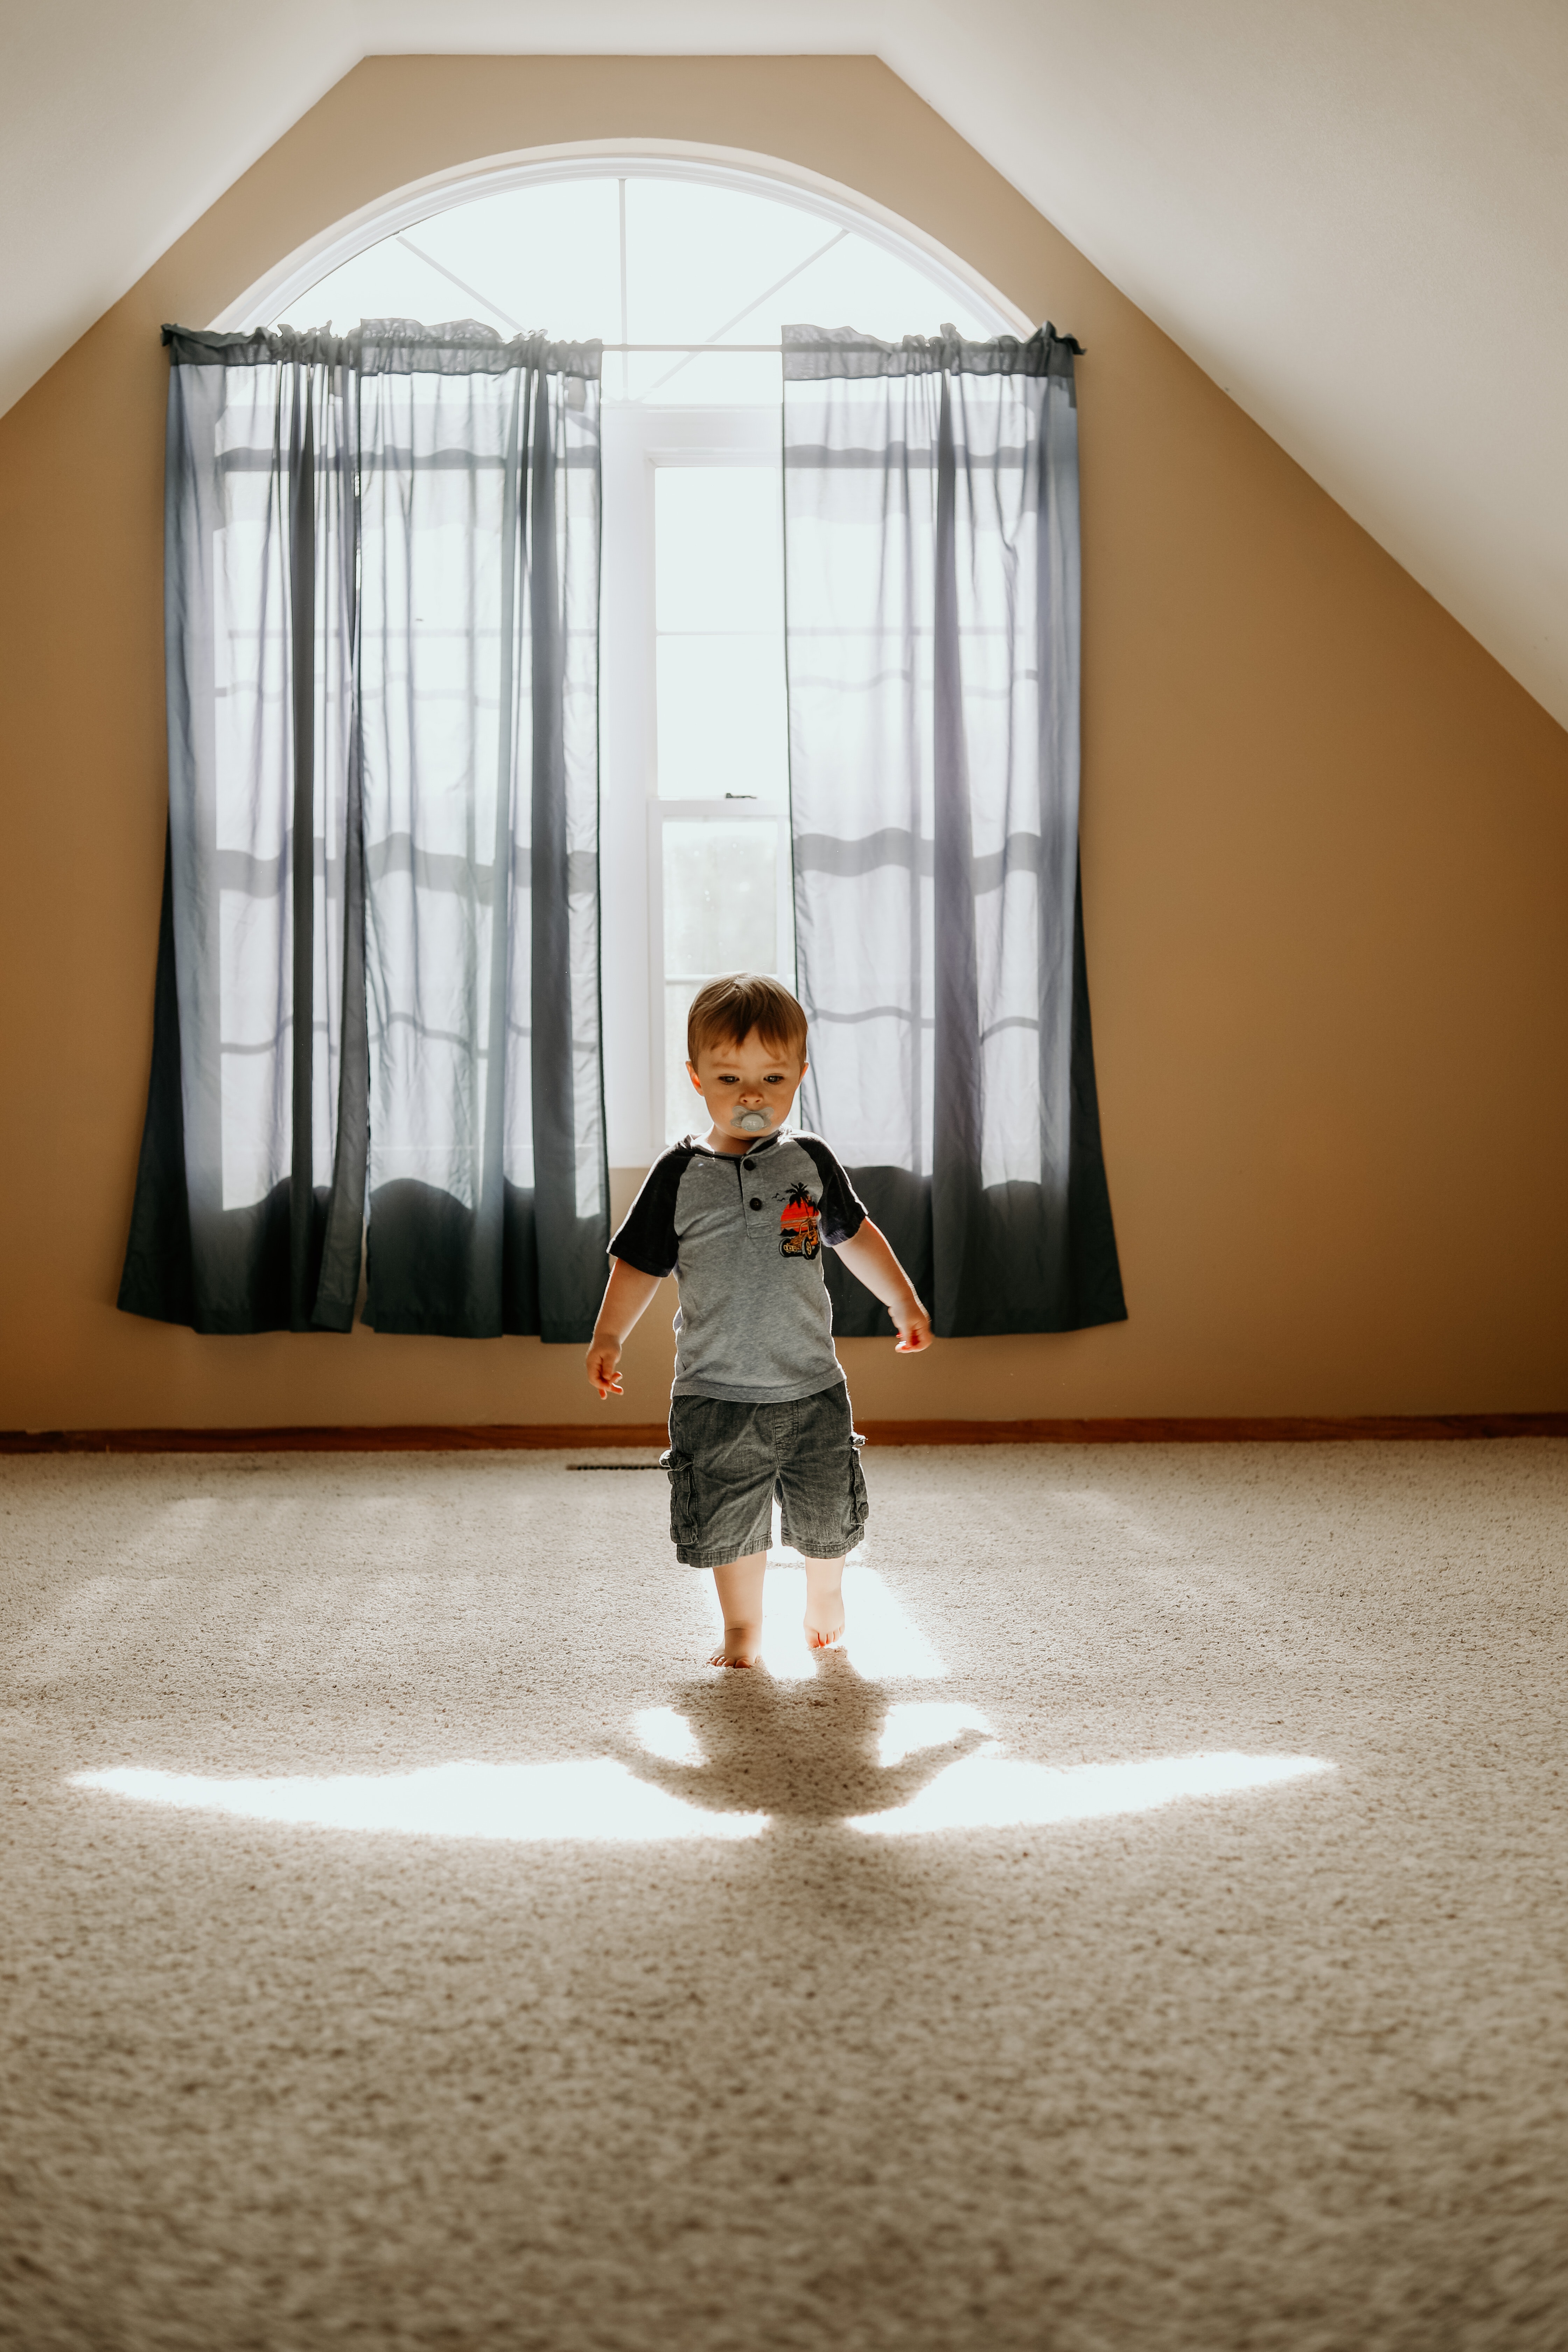
standing, child, floor, window, room, flooring, daylighting, human, toddler, textile, architecture, curtain, interior design, photography, stock photography, window covering, vacation, door, house, window treatment, tourist attraction